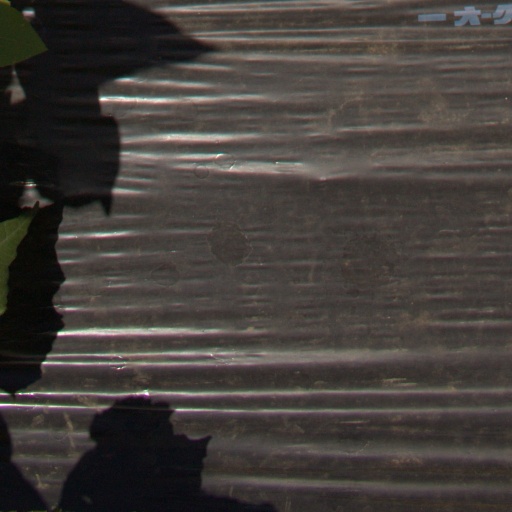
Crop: Jerusalem artichoke